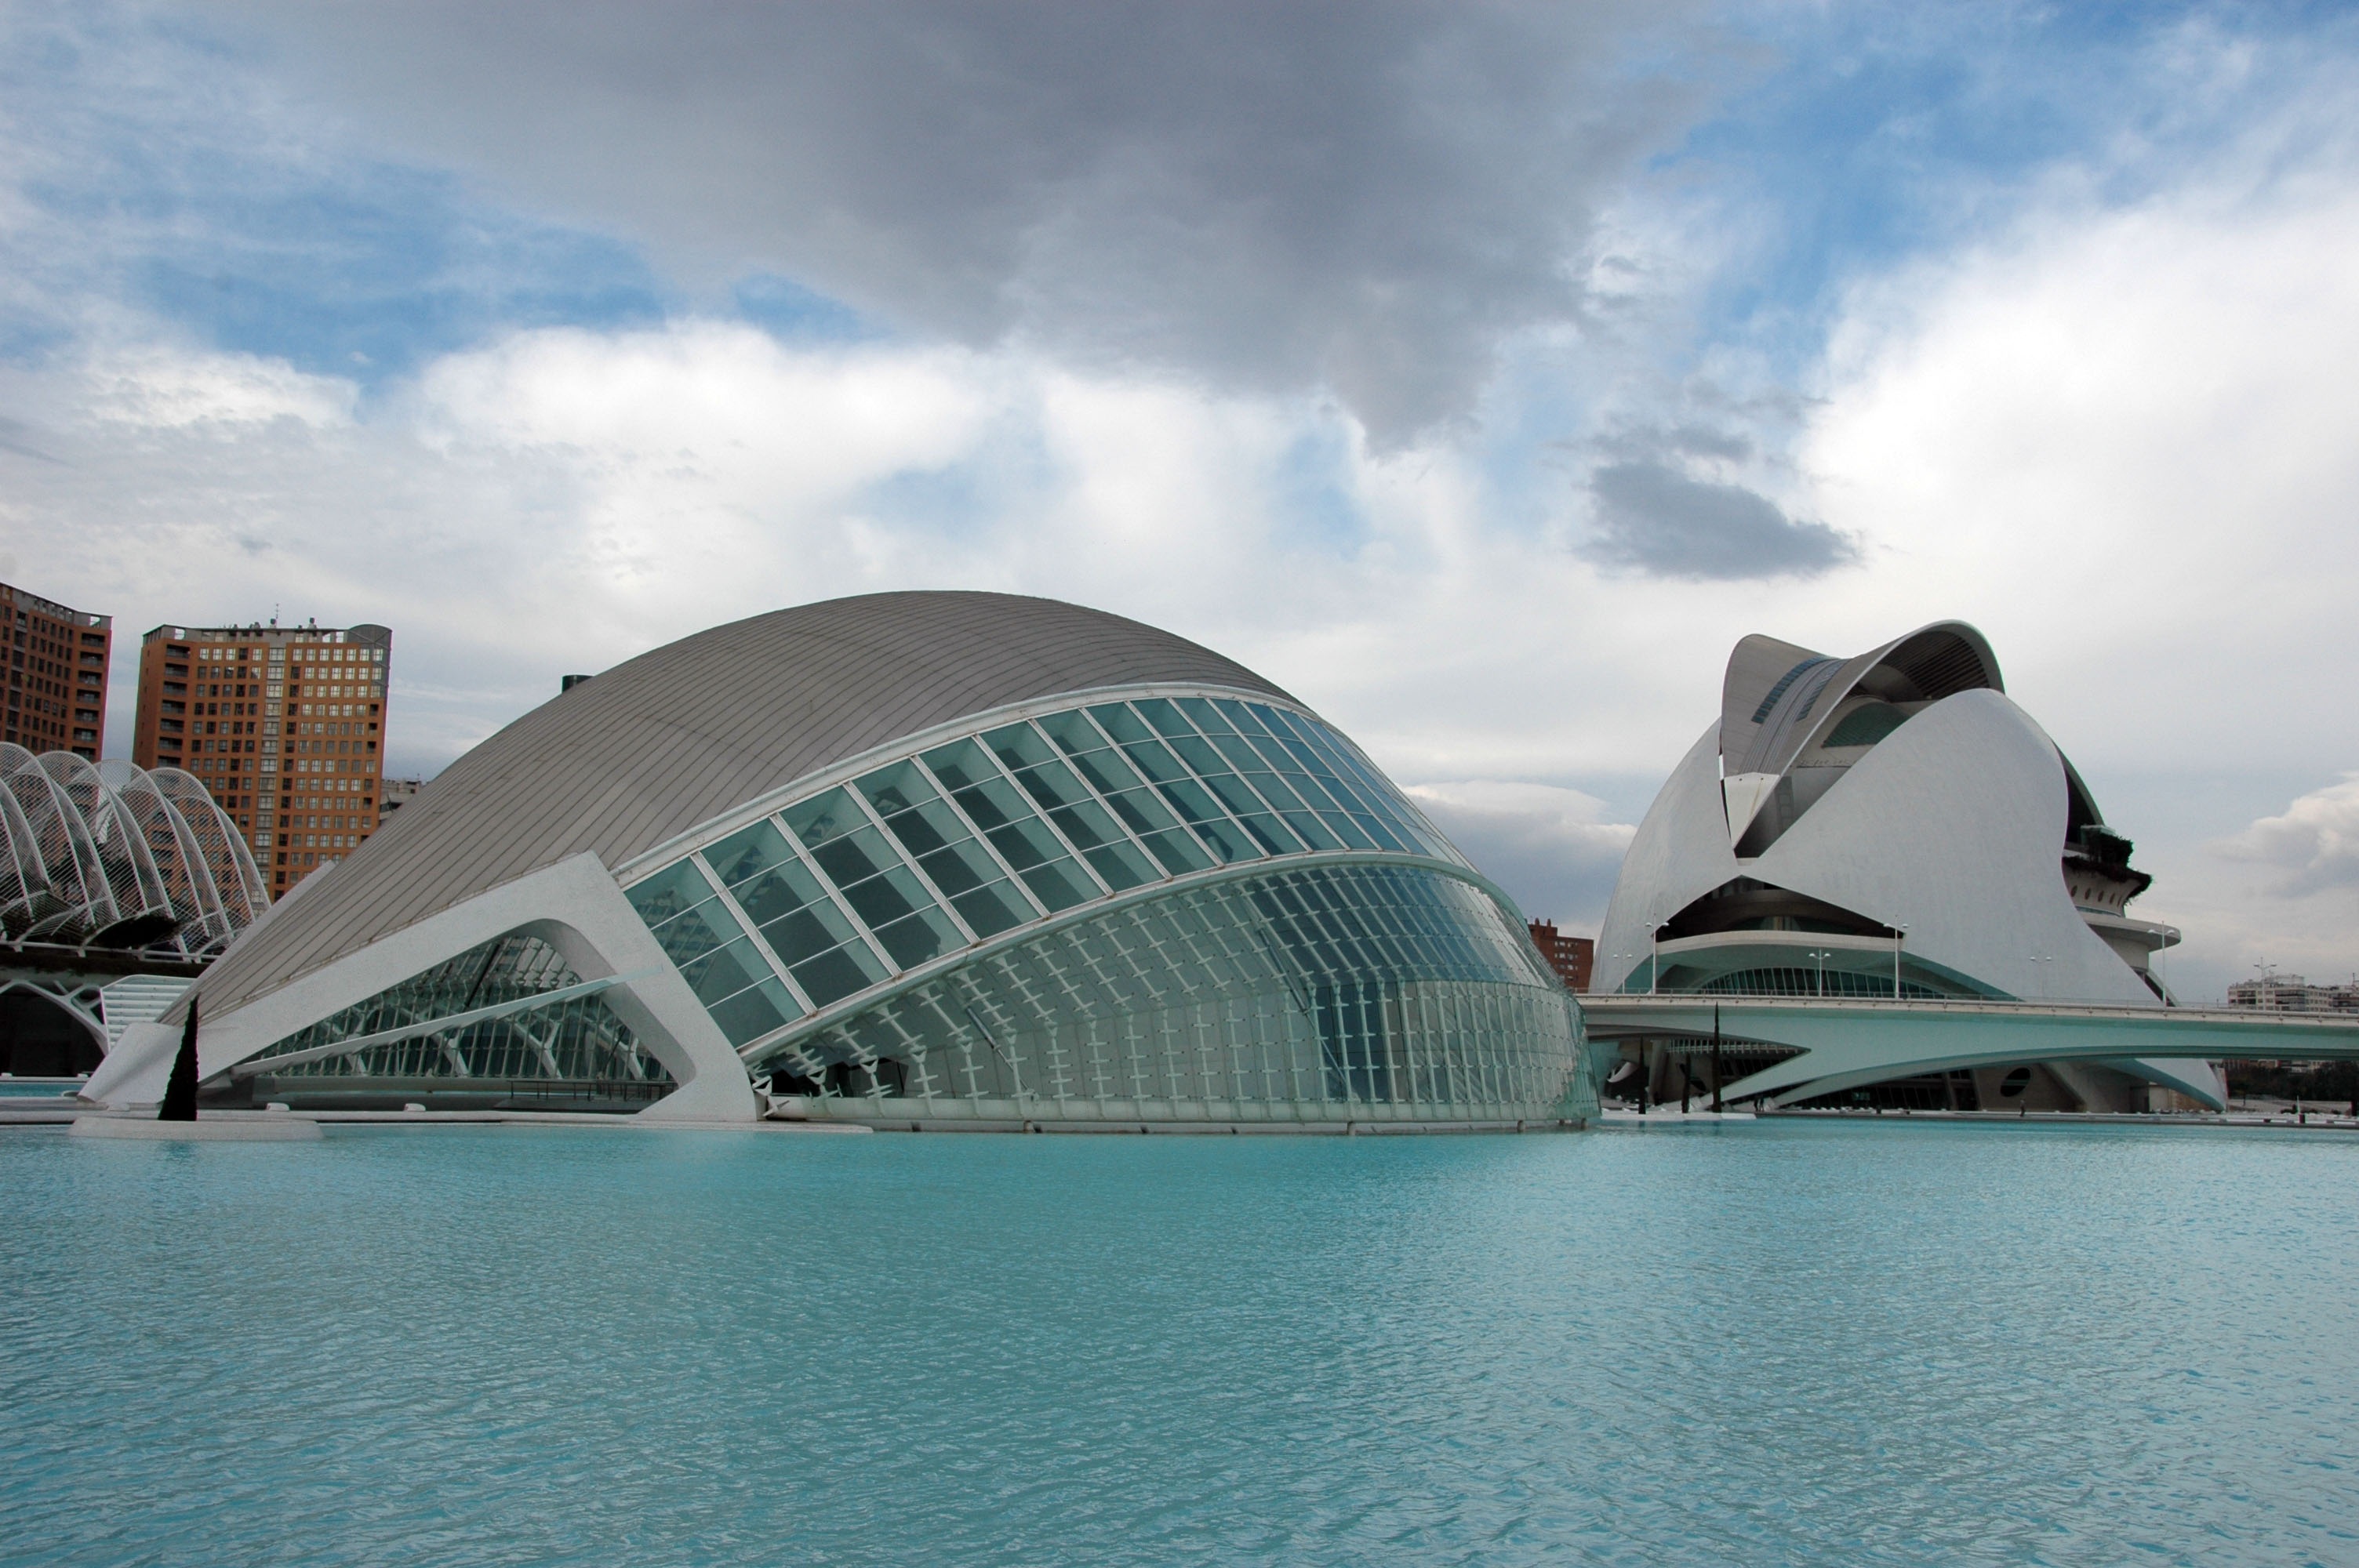
sea, architecture, vacation, opera house, landmark, valencia, passenger ship, city of arts and sciences, city of sciences